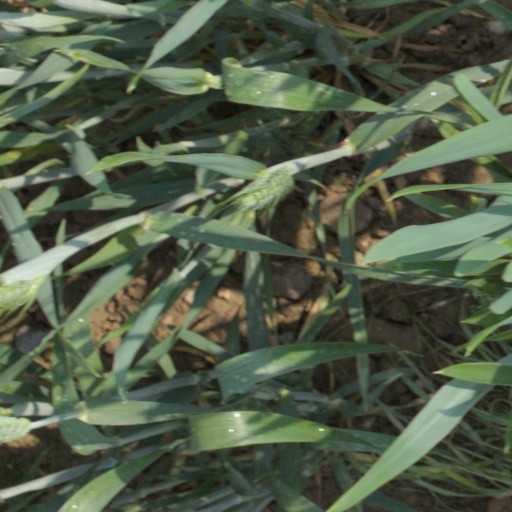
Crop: wheat